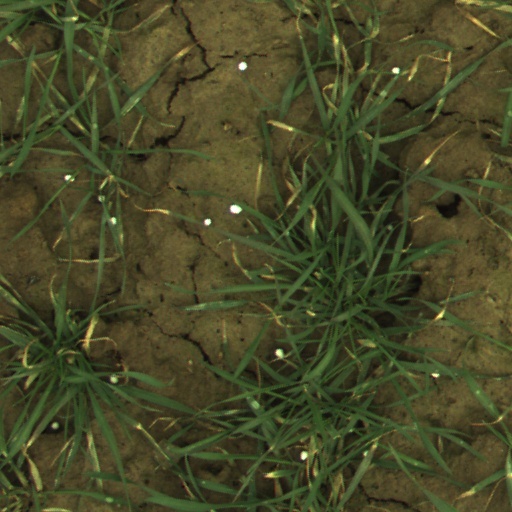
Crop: wheat